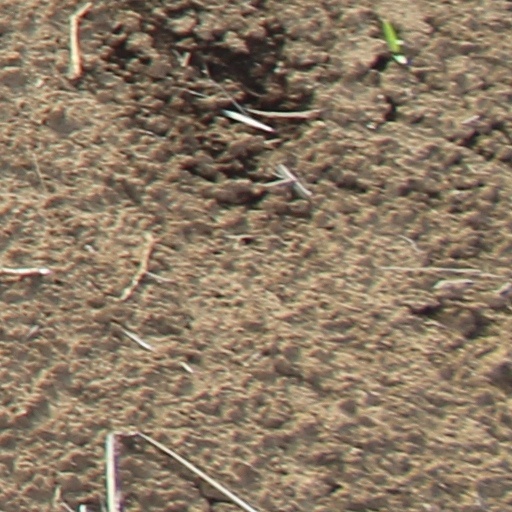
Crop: wheat